Qart-Hadast (Spain)

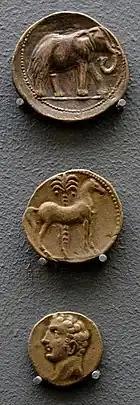
Carthaginian silver coins, one possibly bearing the image of Hamilcar Barca, minted in Cartagena. Collection of the Albacete Museum.

Qart Hadasht became Carthage's main base of operations in Iberia and its primary source of silver, extracted from the mines of Cartagena, to finance the Carthaginian army during the Second Punic War.